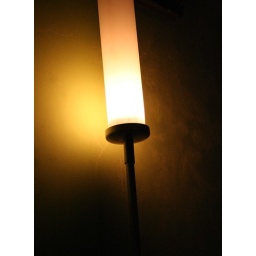
The glow of standing lamp in the night